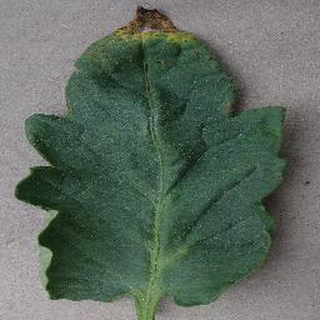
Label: tomato_bacterial_spot